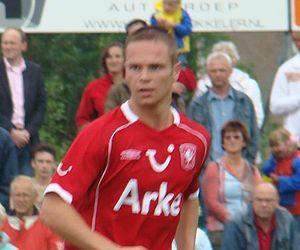
Ramon Zomer est un ancien joueur de football néerlandais, né le 13 avril 1983 à Daarlerveen.